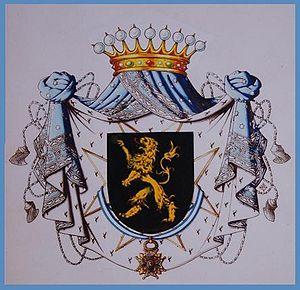
Armoiries de Don Lorenzo Beyens y Huwin, Comte de Villamar, Vicomte de San Lorenzo et Chevalier de l'Ordre de Charles III
Les frères Josse Beyens et Cornelio Beyens, nés respectivement en 1666 et 1672 dans une famille de commerçants de Merksem près d’Anvers, s'établirent à Cadix à la fin du XVIIᵉ siècle.